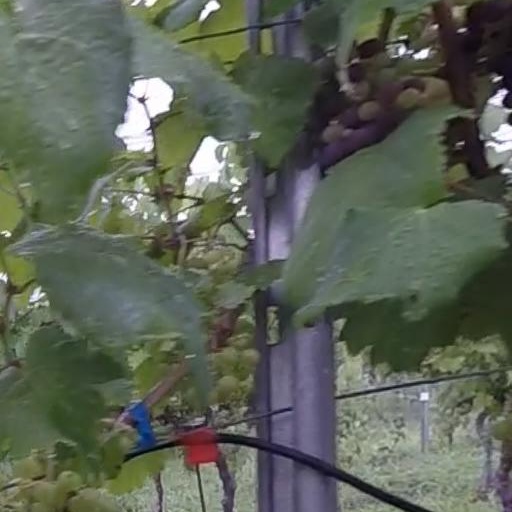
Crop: grape